Giant otter

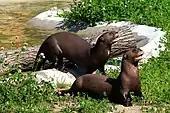
Captive giant otters have contributed greatly to scientific knowledge of the species by providing readily available subjects for research on the species' reproduction and life cycle.

Mothers give birth to furred and blind cubs in an underground den near the river shore and fishing sites. Males actively participate in rearing cubs and family cohesion is strong; older, juvenile siblings also participate in rearing, although in the weeks immediately after birth, they may temporarily leave the group. Pups open their eyes in their fourth week, begin walking in their fifth, and are able to swim confidently between 12 and 14 weeks old. They are weaned by nine months and begin hunting successfully soon after. The animal reaches sexual maturity at about two years of age and both male and female pups leave the group permanently after two to three years. They then search for new territory to begin a family of their own.